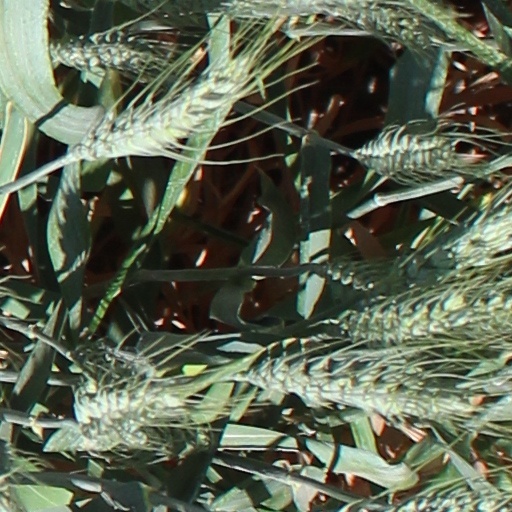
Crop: wheat